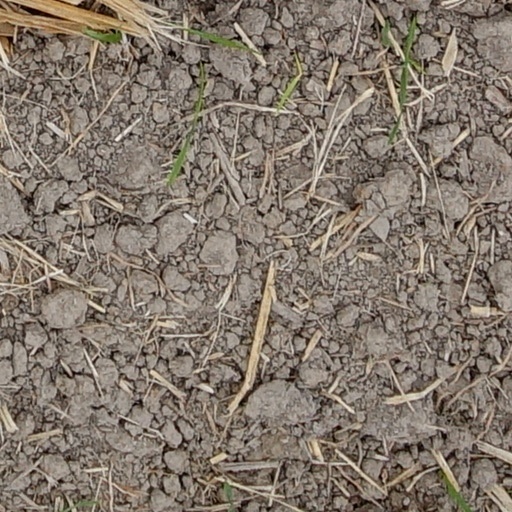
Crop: wheat